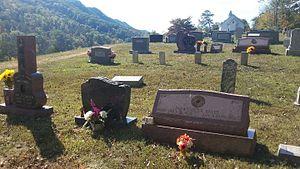
Sara Elizabeth Carter née le 21 juillet 1898 à Copper Creek et morte le 8 janvier 1979 à Lodi, est une auteure-compositrice-interprète de musique country. Connue pour sa voix distinctive et profonde, elle est la voix principale et historique de la Carter Family, dans les années 1920 et 1930.